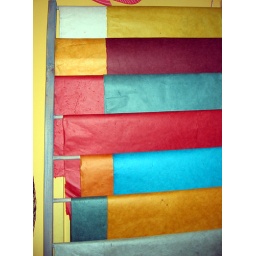
Wrapping paper dressing room door in Kocula, Croatia